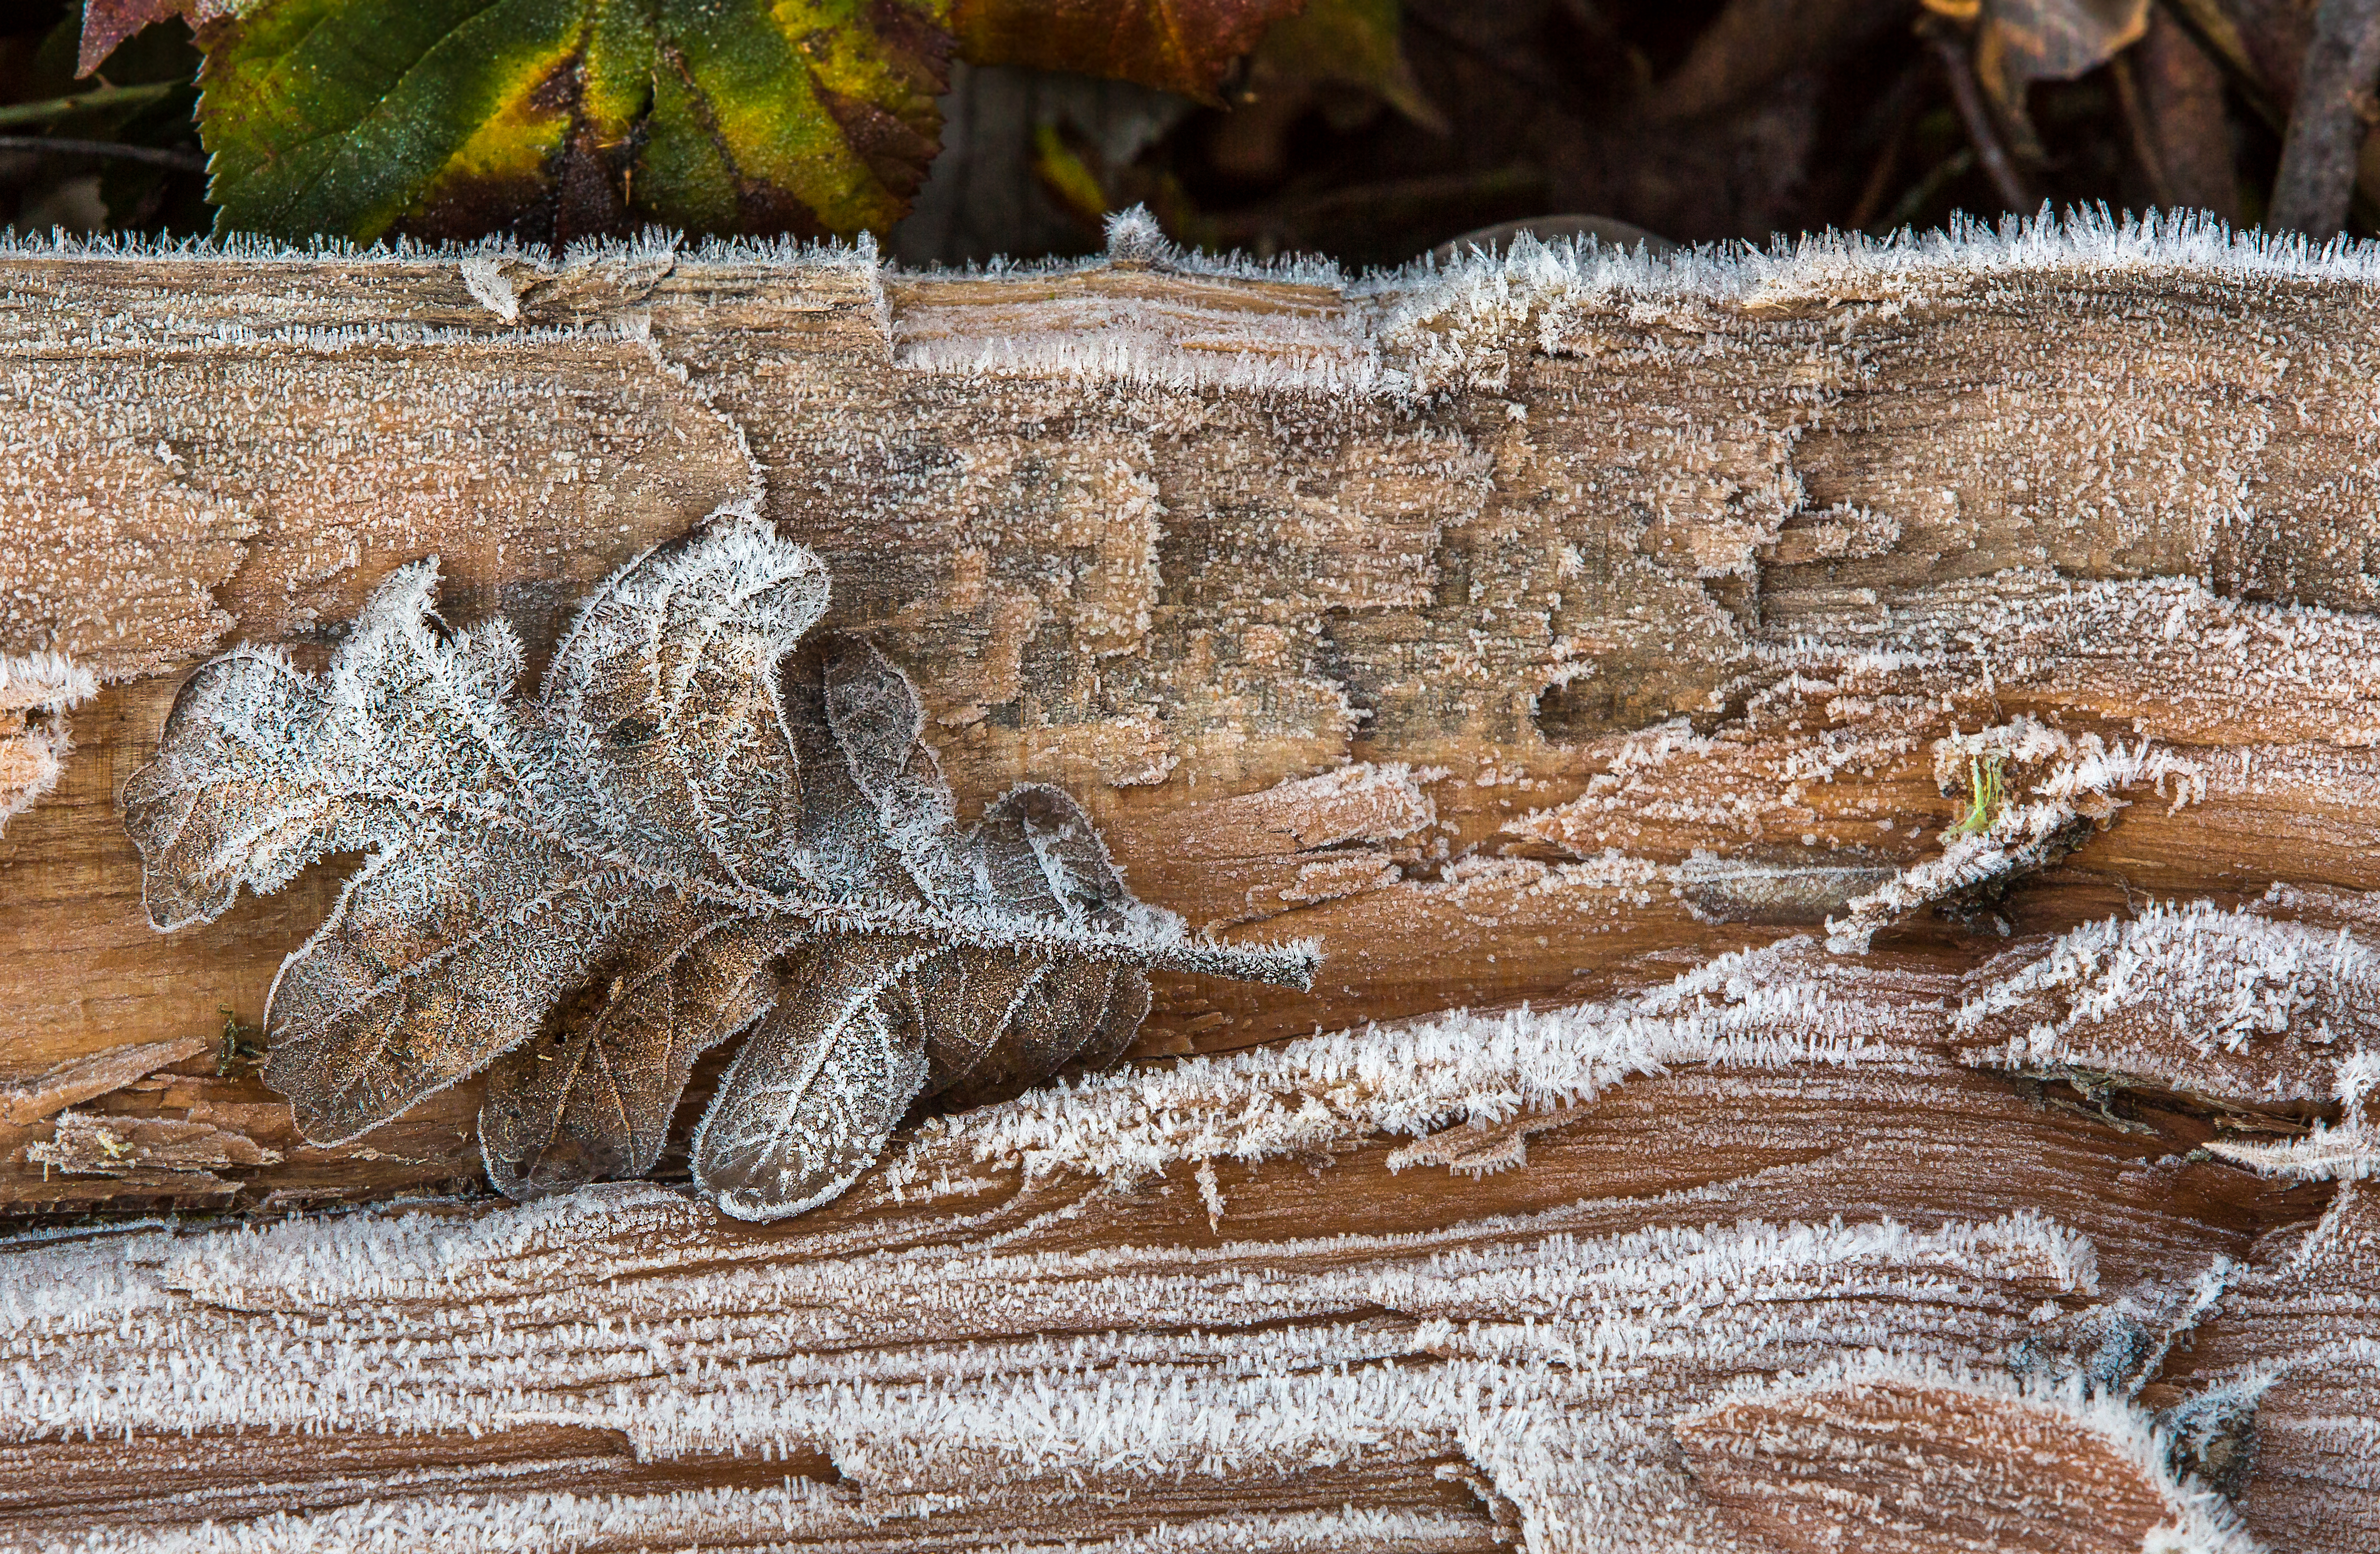
nature, forest, winter, wood, leaf, frost, wildlife, ice, log, reptile, fauna, lizard, crocodile, woods, carving, agamidae